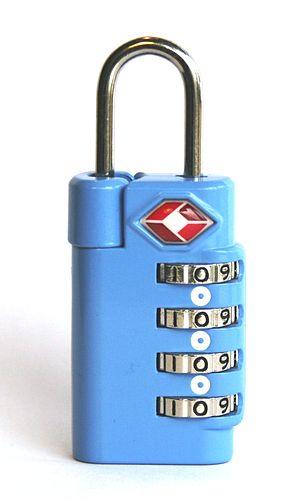
TSA Lock - Cadenas a combinaison